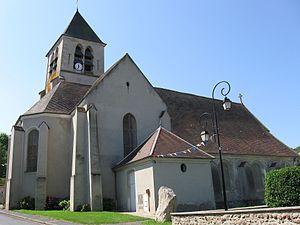
Église Saint-Jean-Baptiste de Saint-Jean-les-Deux-Jumeaux. (département de la Seine-et-Marne, région Île-de-France).
Saint-Jean-les-Deux-Jumeaux est une commune française située dans le département de Seine-et-Marne, en région Île-de-France.